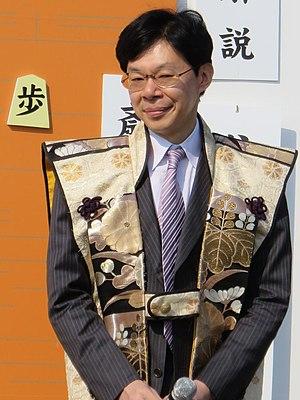
Kōji Tanigawa est un joueur professionnel de shogi japonais. Il a remporté de nombreux titres parmi les plus prestigieux ; il est en particulier Meijin honoraire. Il a également été président de la Fédération japonaise de Shogi.